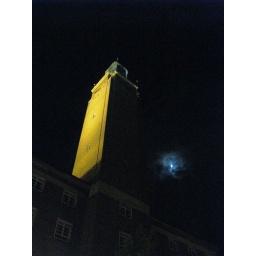
The clock tower in the middle of Norwich with the moon in the back ground.